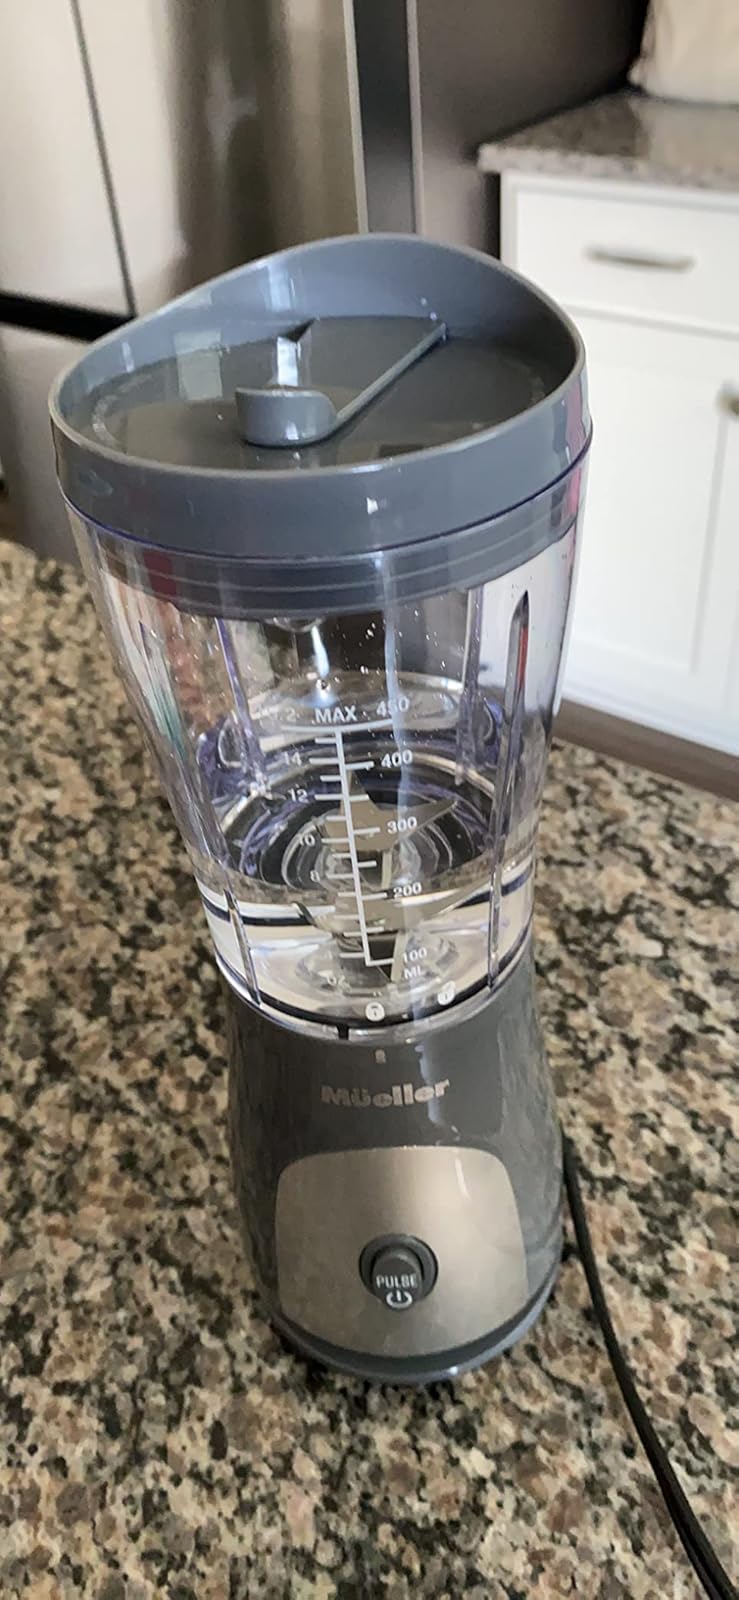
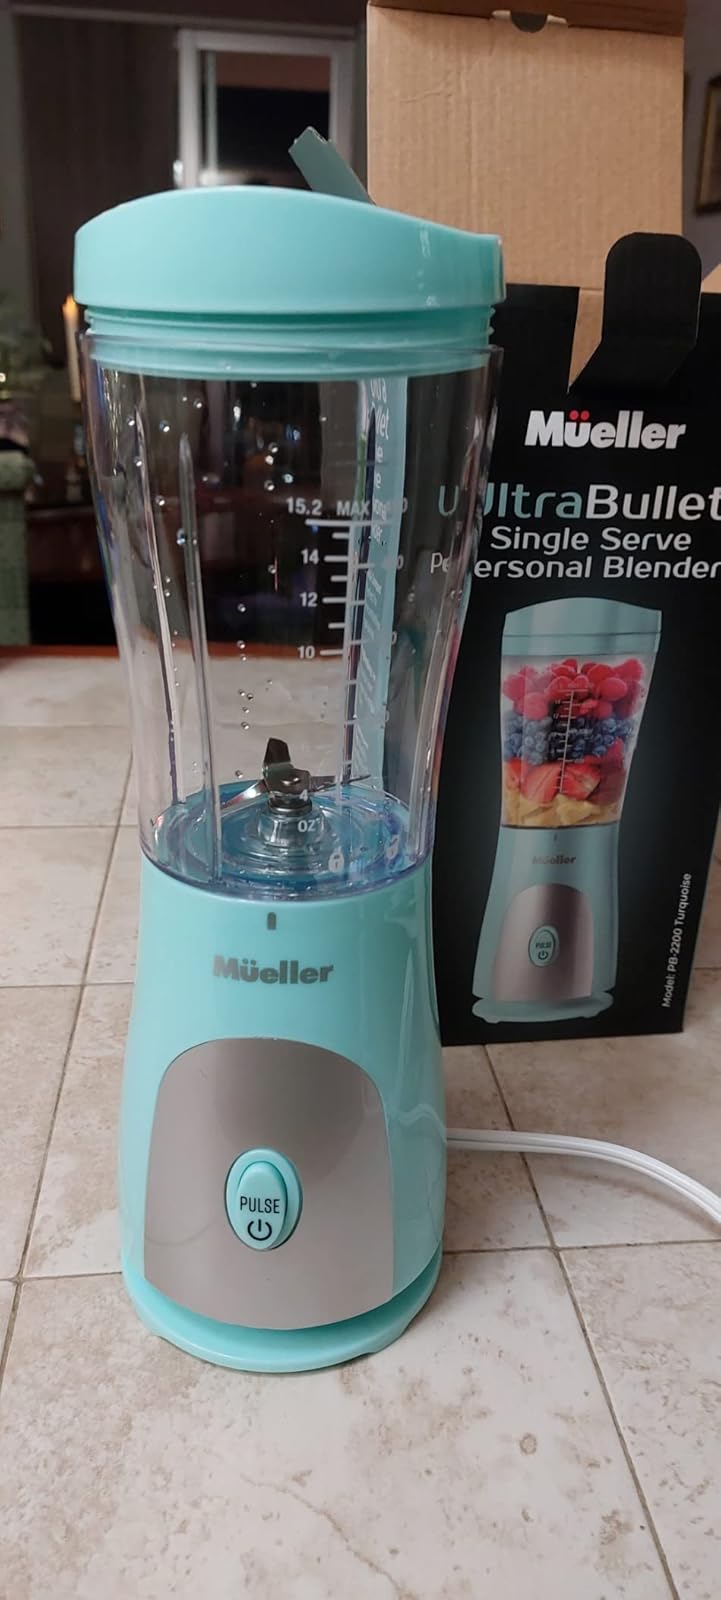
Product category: items_blender
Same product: no